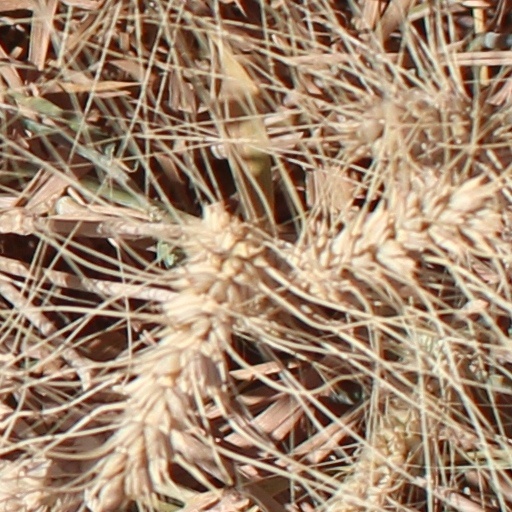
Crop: wheat